VANOS

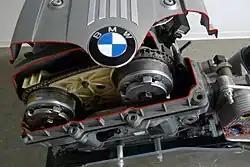
VANOS units on the intake and exhaust camshafts of a BMW N52 engine

VANOS is a variable valve timing system used by BMW on various automotive petrol engines since 1992. The name is an abbreviation of the German words for "variable camshaft timing".